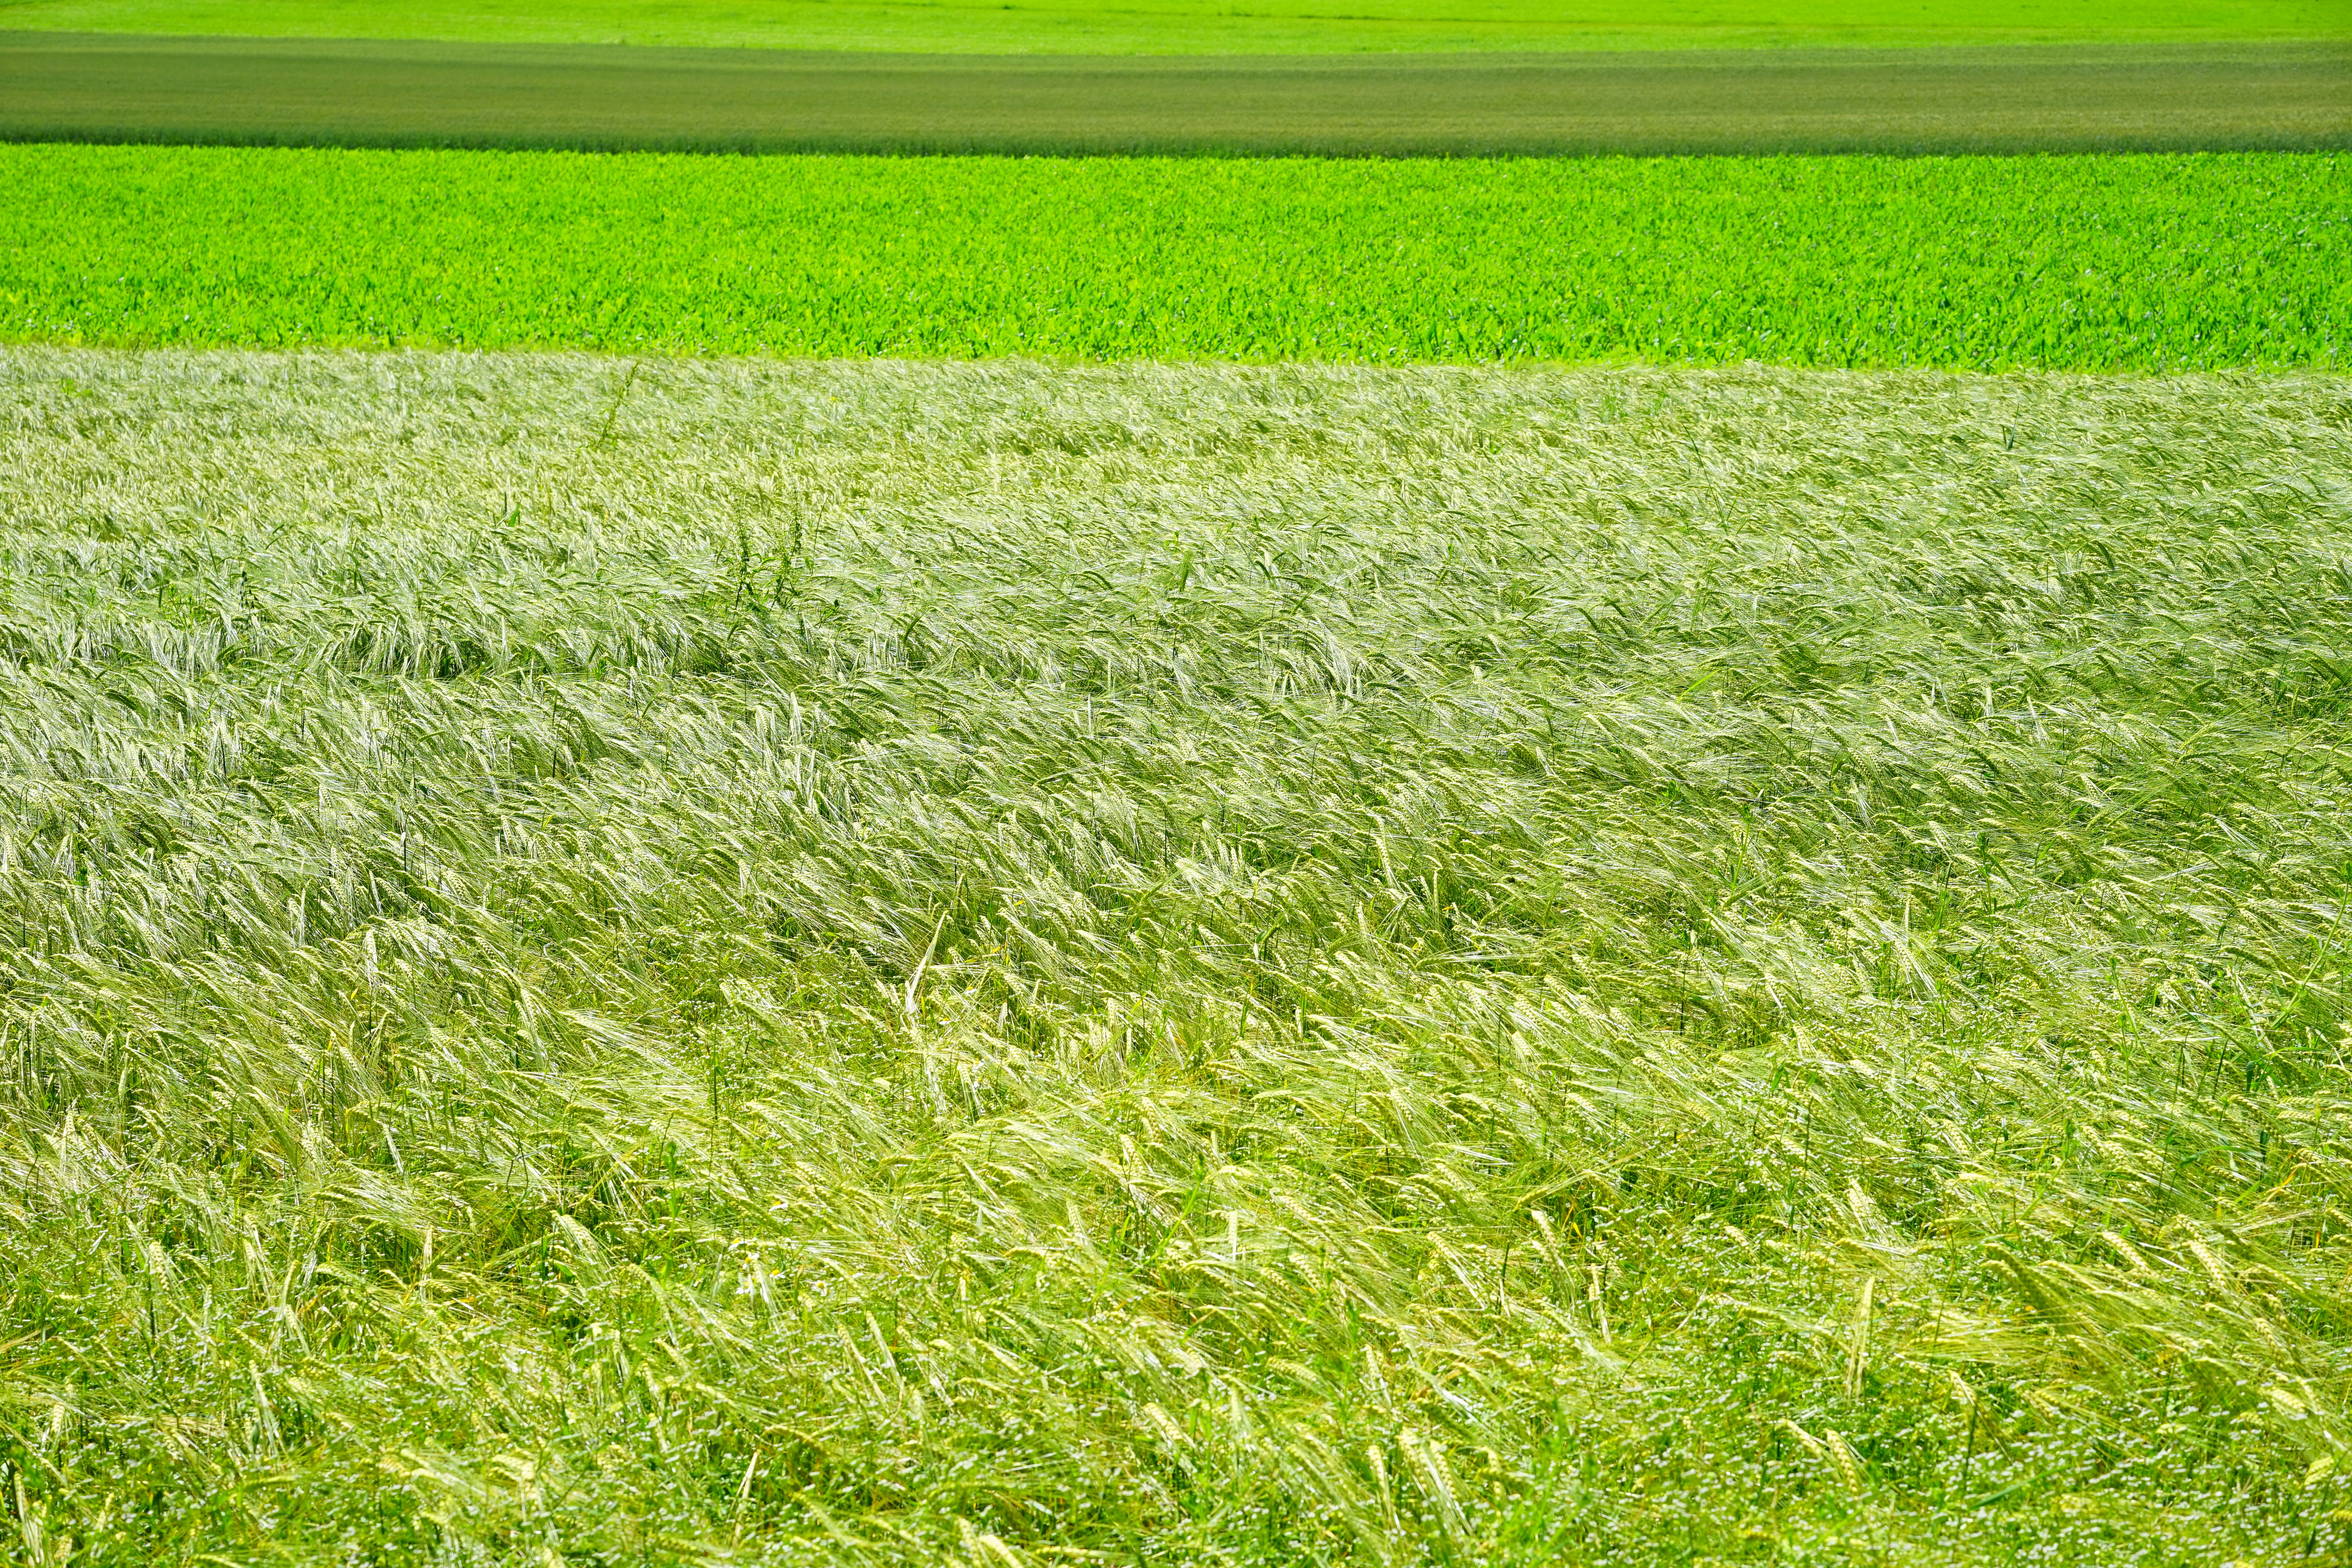
landscape, nature, grass, plant, field, lawn, meadow, prairie, green, crop, pasture, soil, agriculture, plain, fields, grassland, cereals, management, shades of green, field crops, paddy field, flooring, flowering plant, grass family, land plant